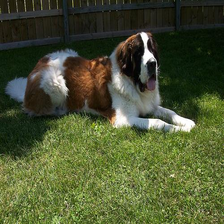
Species: dog
Breed: saint bernard